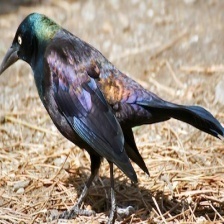
Species: COMMON GRACKLE
Scientific name: QUISCALUS QUISCULA